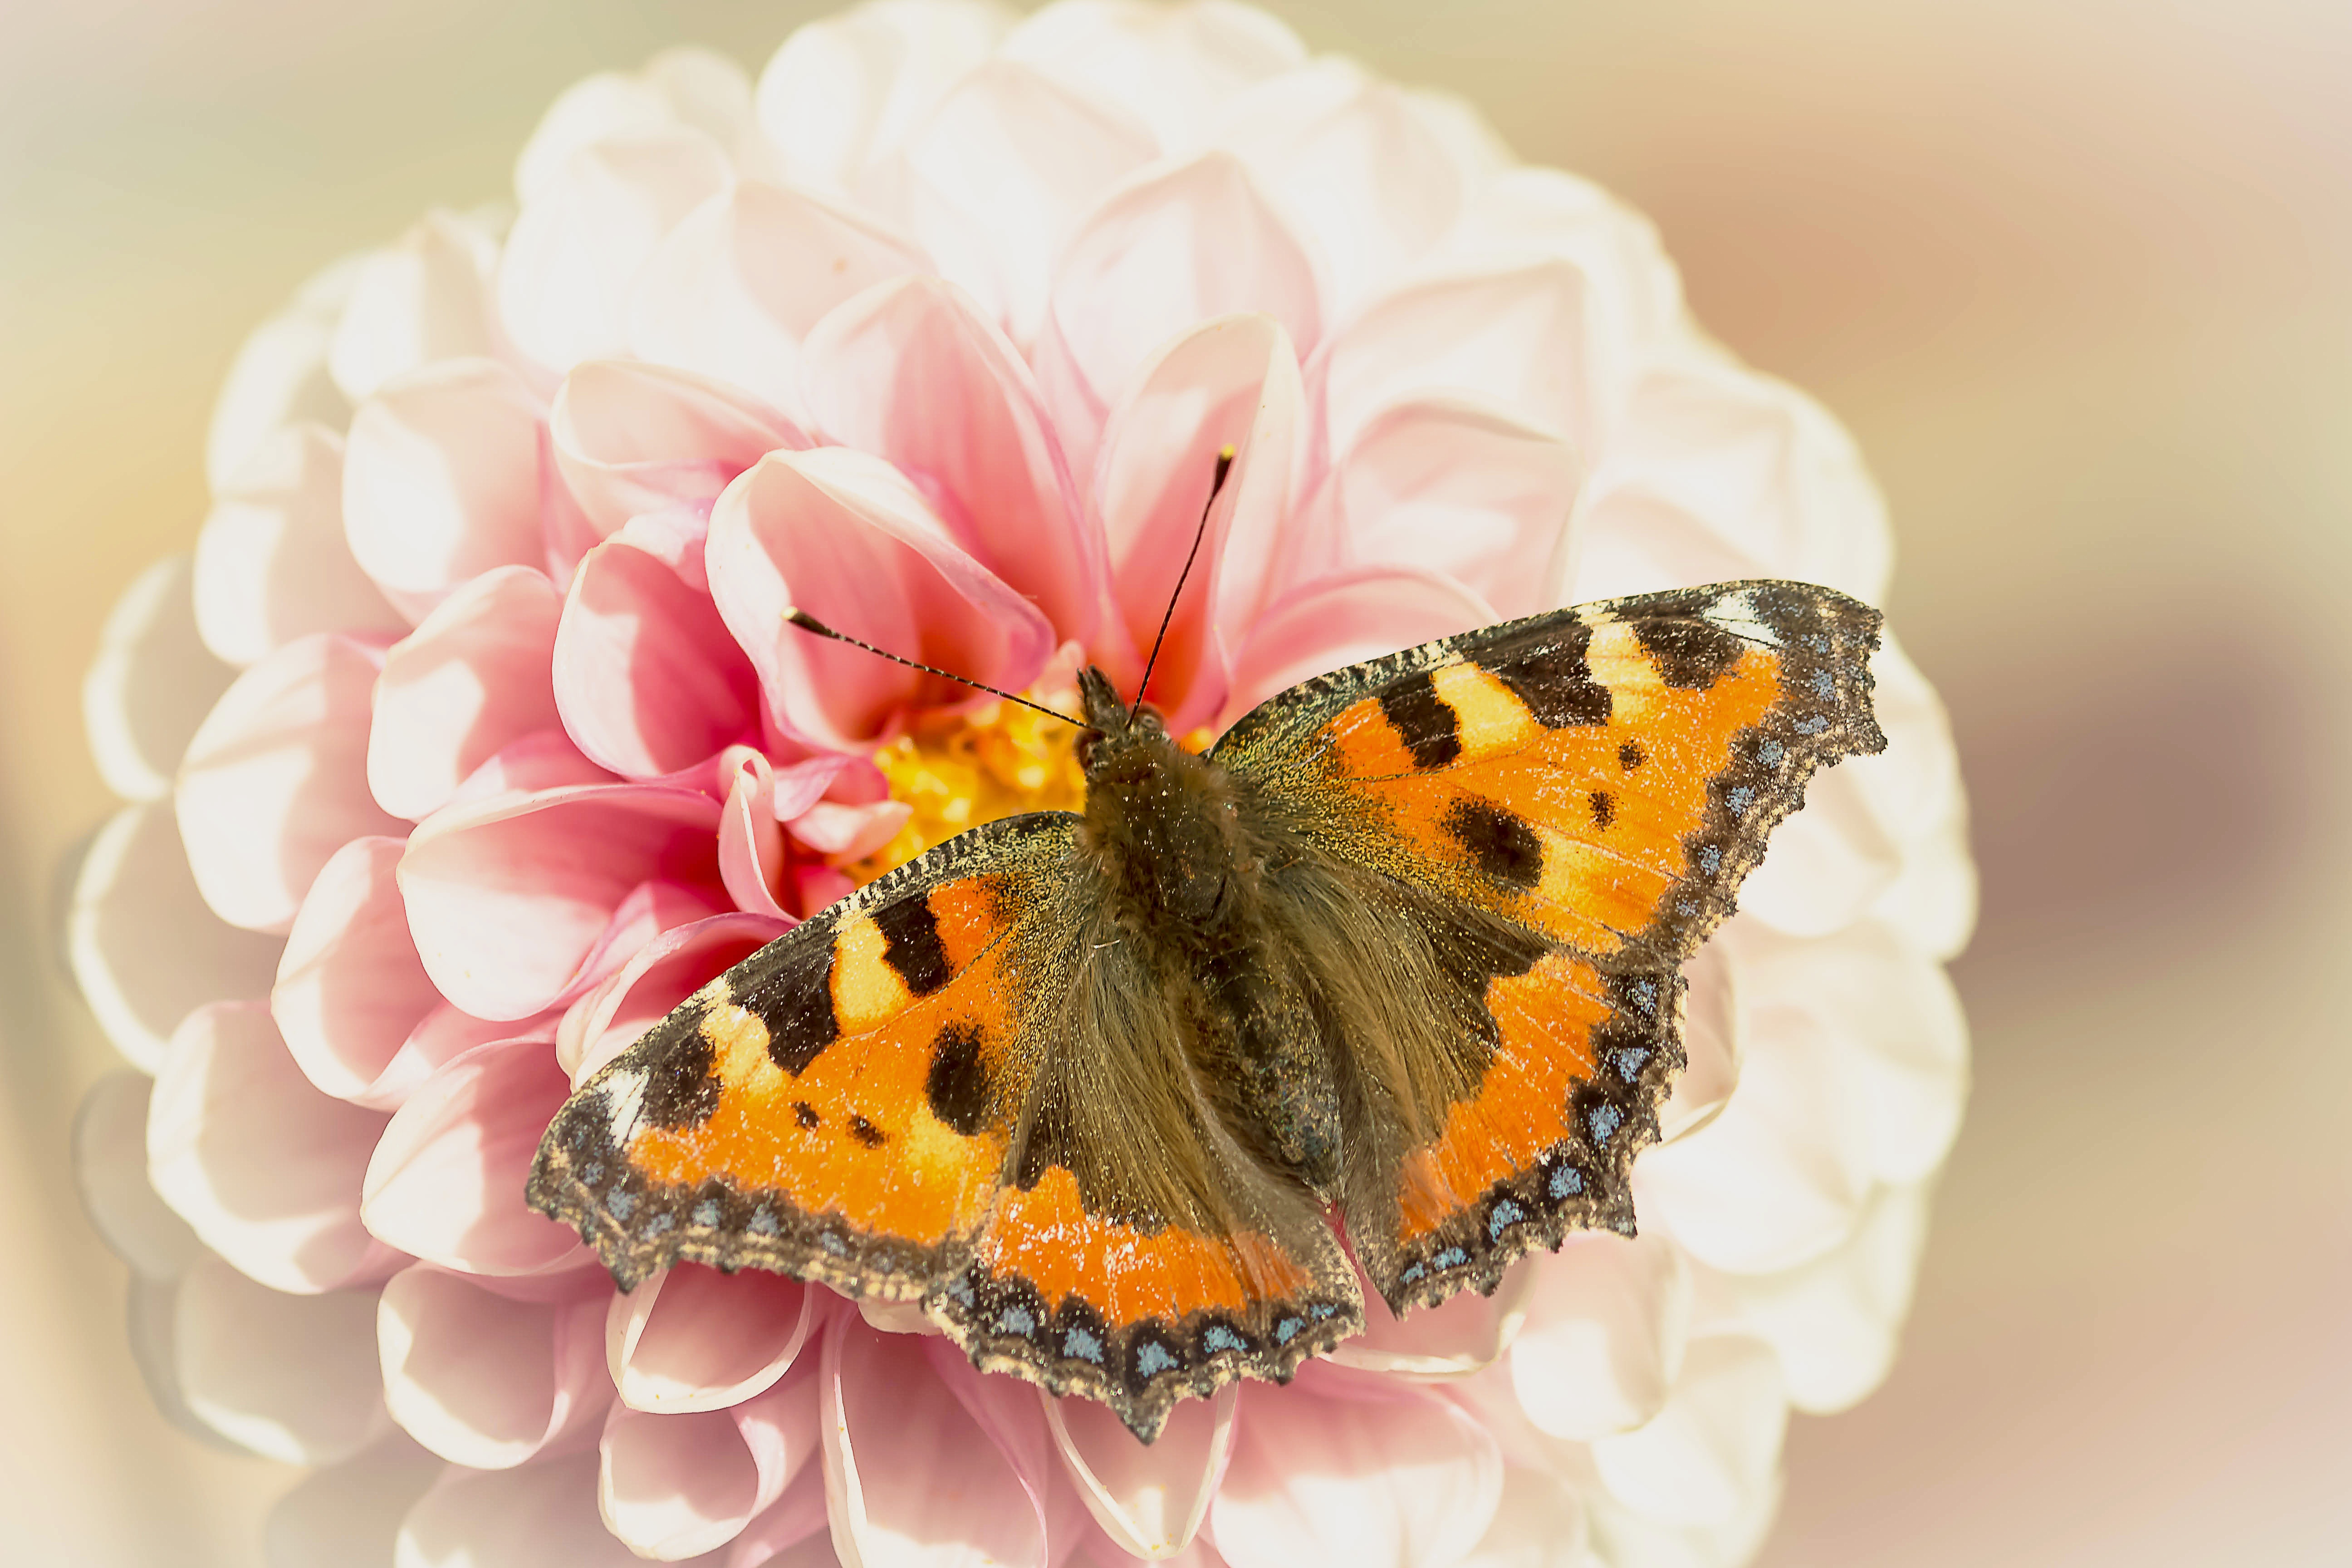
nature, blossom, flower, petal, bloom, animal, summer, color, insect, butterfly, colorful, invertebrate, close up, dahlia, butterflies, macro photography, pollinator, little fox, nymphalis urticae, pink dahlia, moths and butterflies